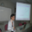
Label: television